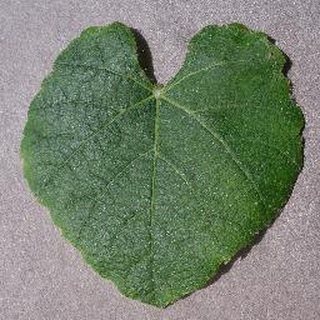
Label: healthy_grape